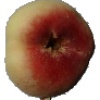
Label: peach_flat